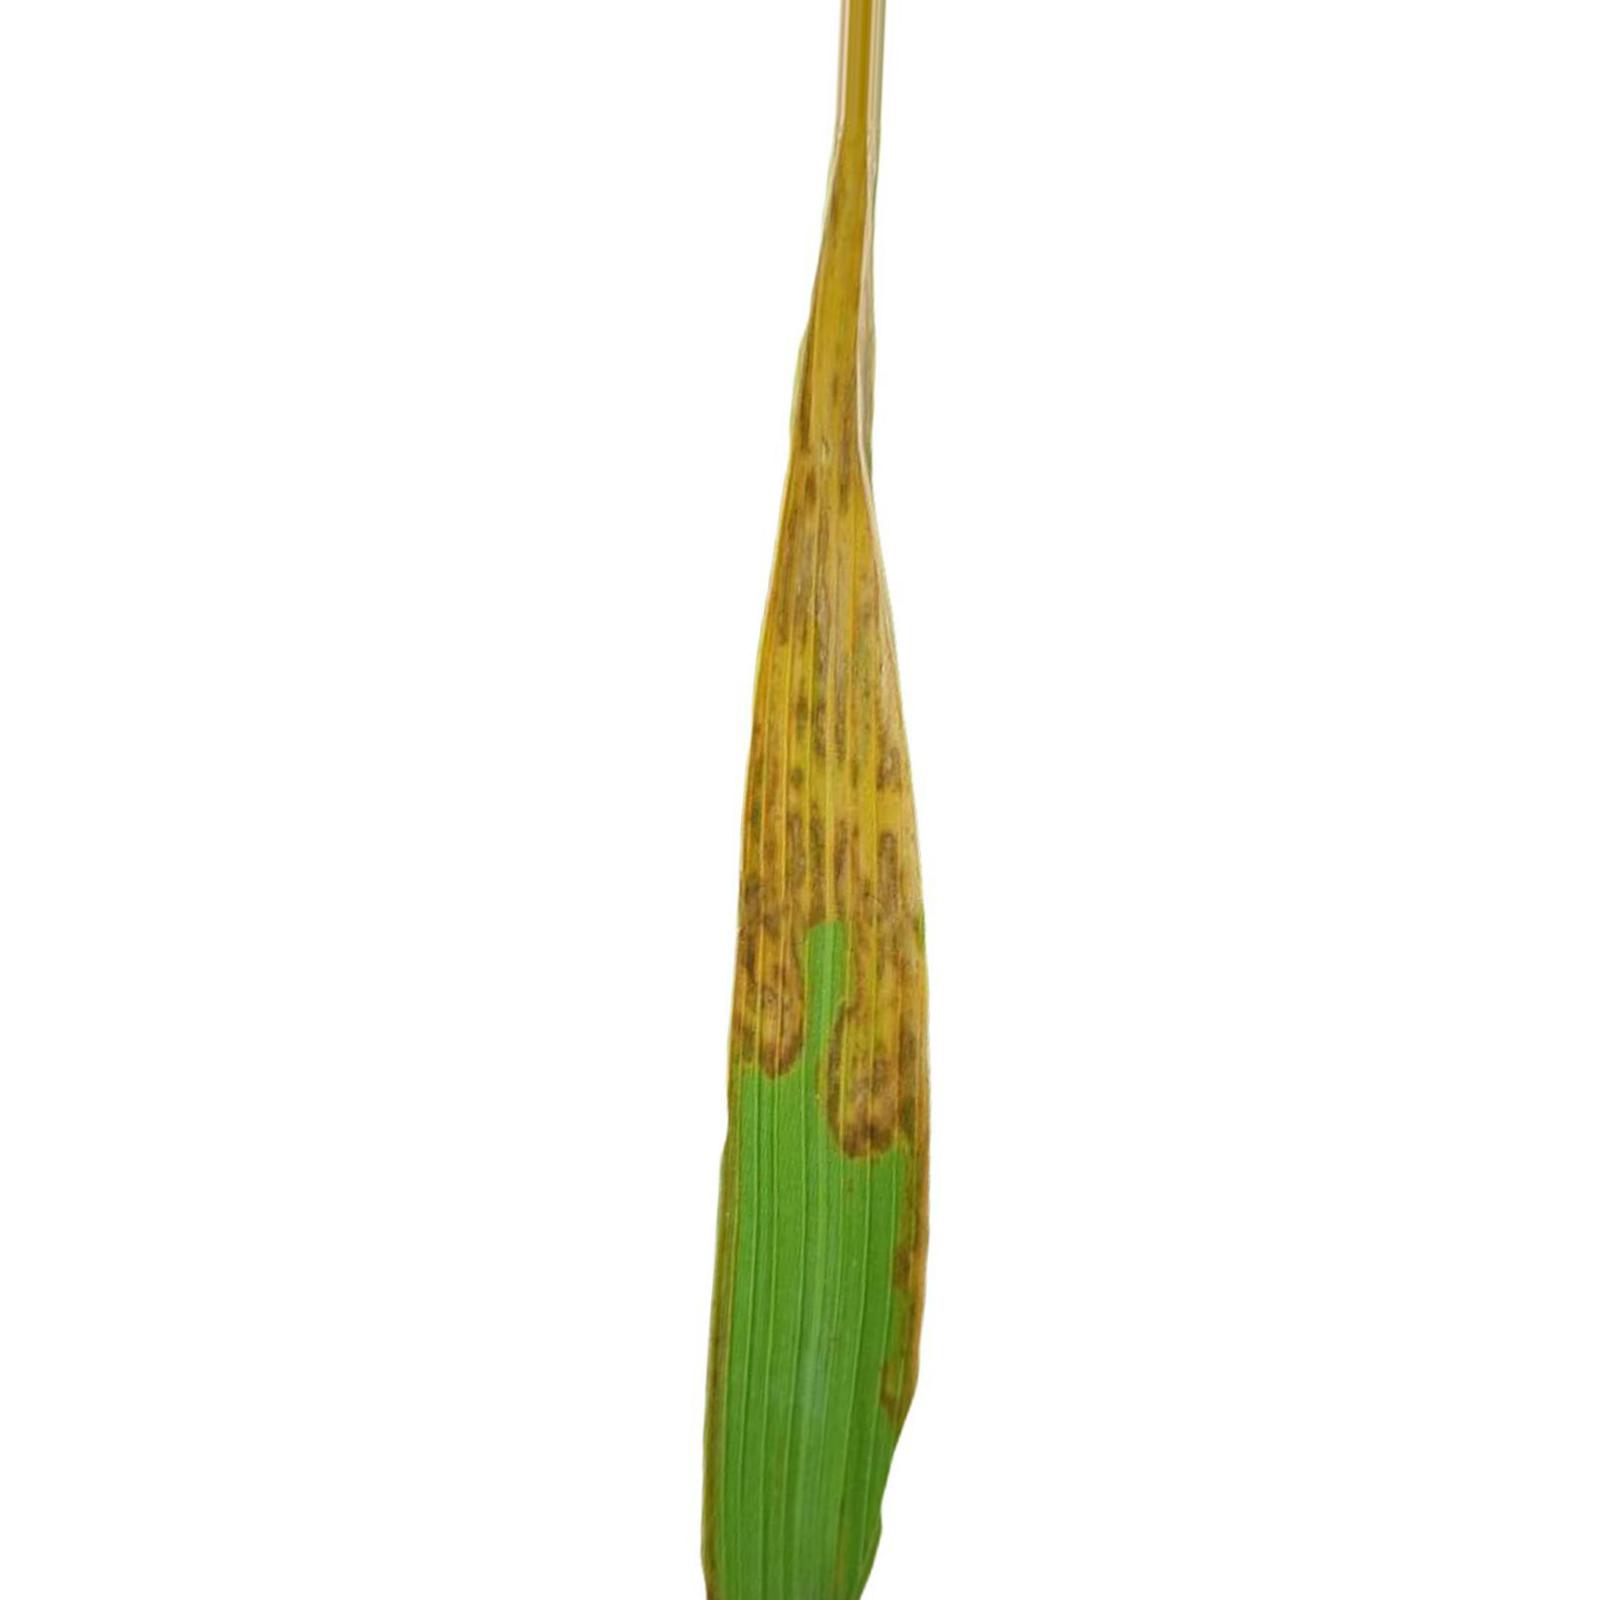
Nhãn: Bệnh Cháy lá ( Leaf scald )